The Last Gentleman (film)

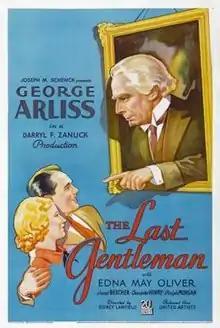
Theatrical release poster

The Last Gentleman is a 1934 American pre-Code comedy film directed by Sidney Lanfield and written by Maude T. Howell, Leonard Praskins and Paul Schofield. The film stars George Arliss, Edna May Oliver, Janet Beecher, Charlotte Henry and Ralph Morgan. The film was released on April 28, 1934, by United Artists.